Antistatic device

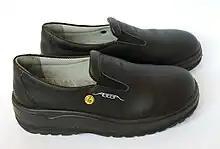
Antistatic shoes

Antistatic garments or antistatic clothing can be used to prevent damage to electrical components or to prevent fires and explosions when working with flammable liquids and gases. Antistatic garments are used in many industries such as electronics, communications, telecommunications and defense applications.